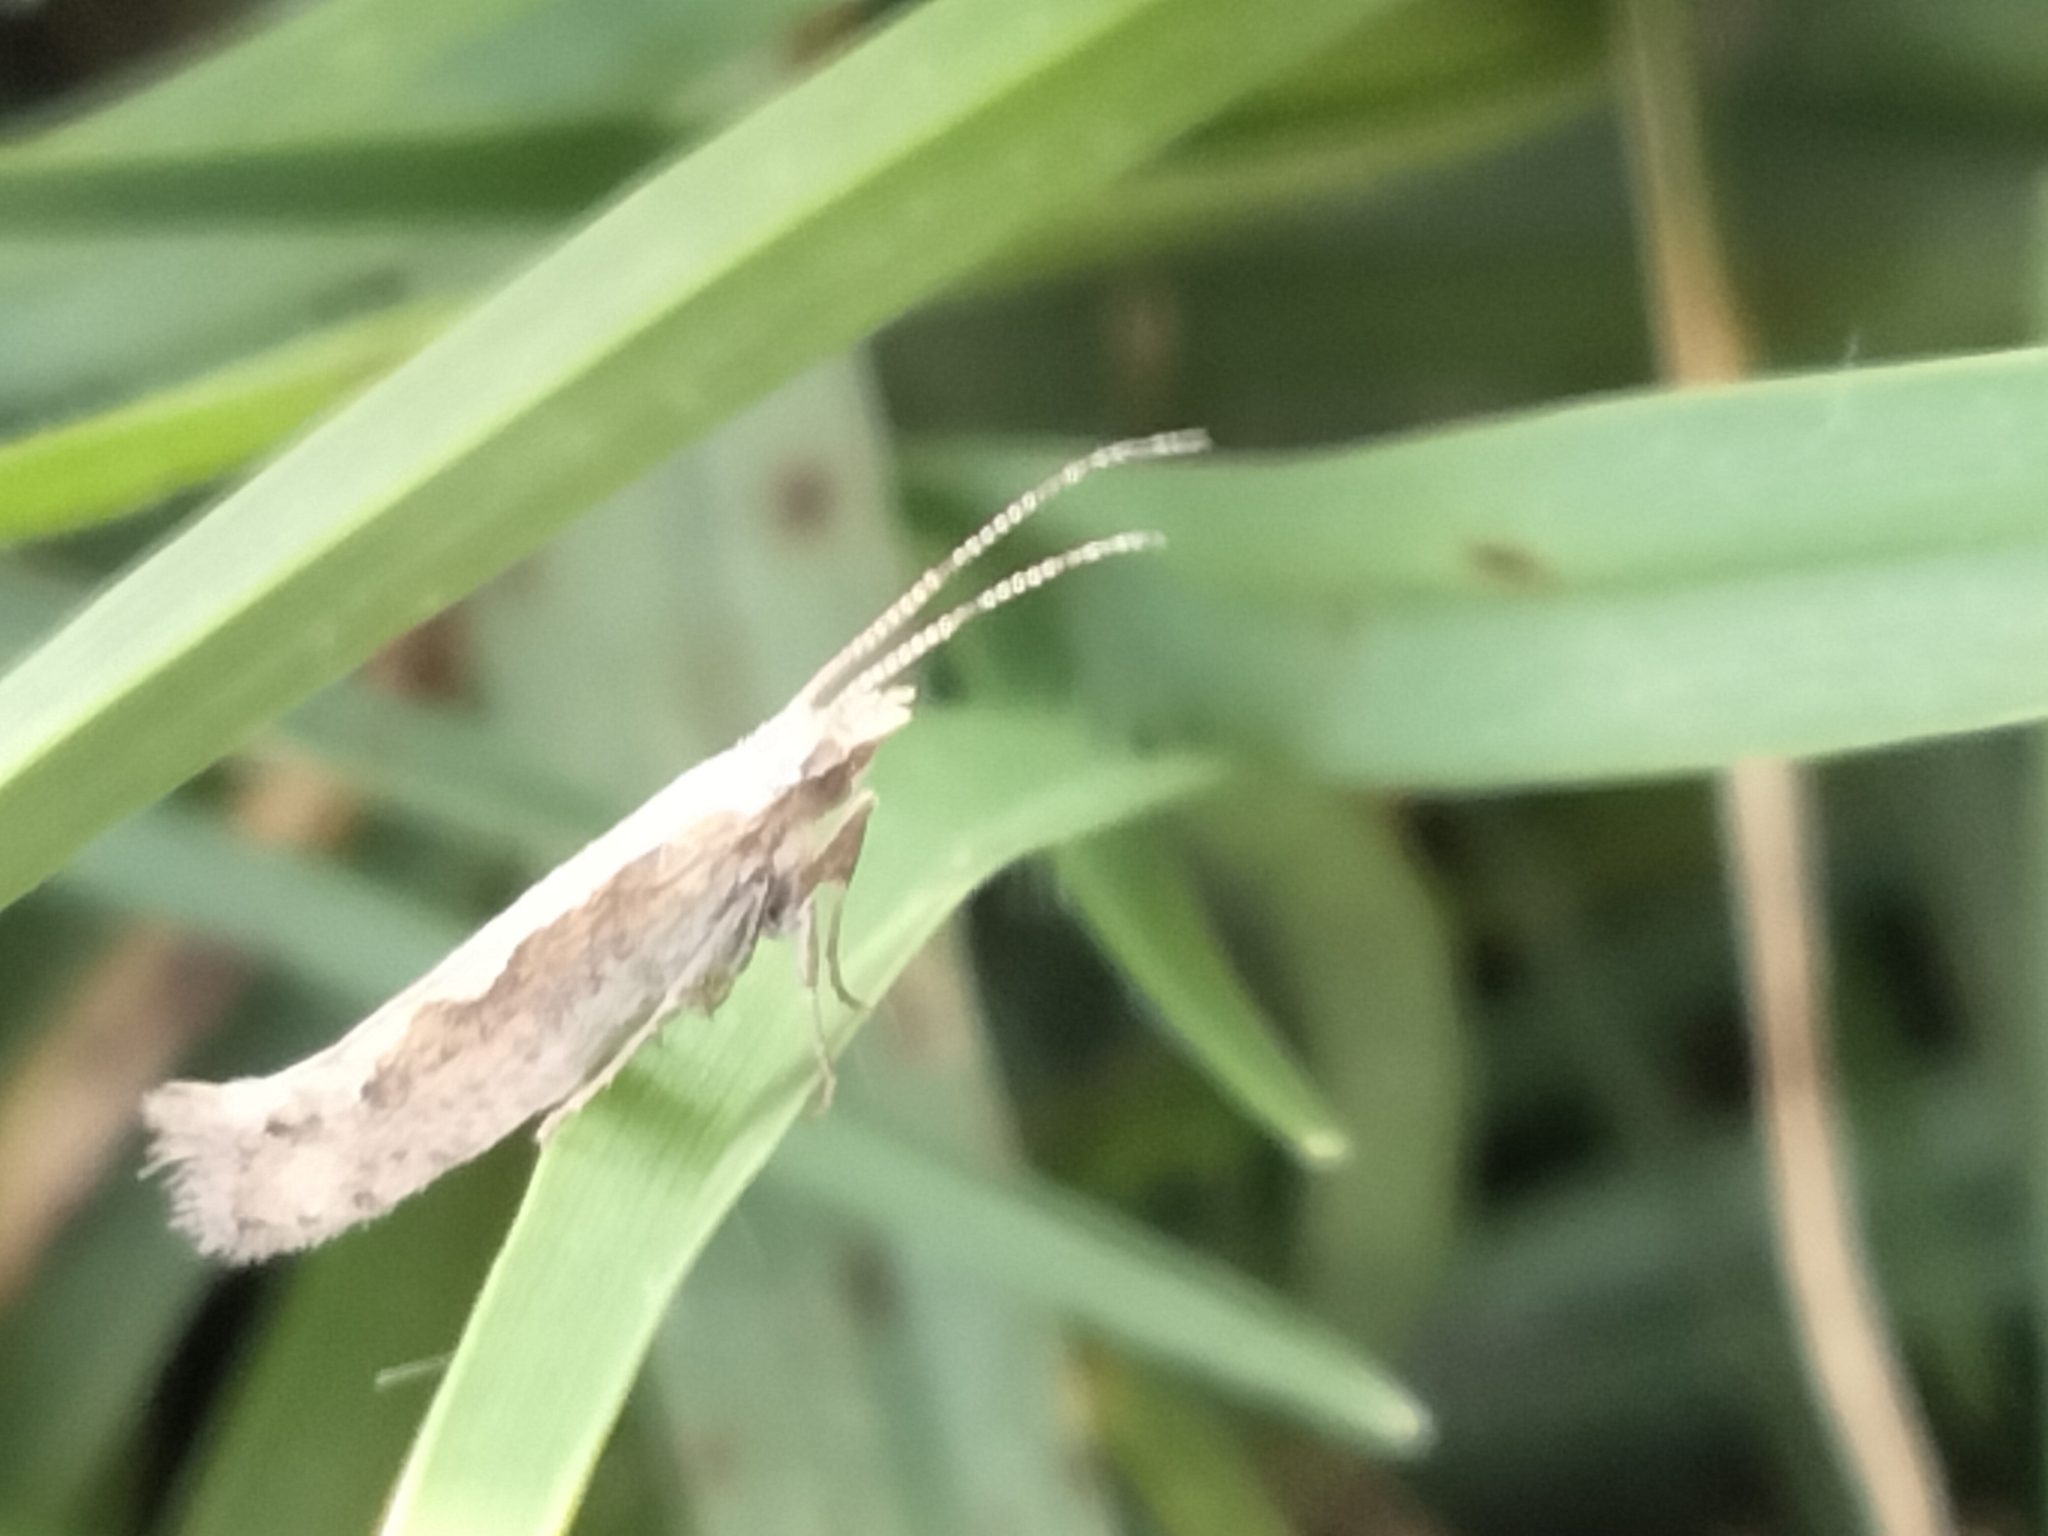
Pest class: diamondback_moth